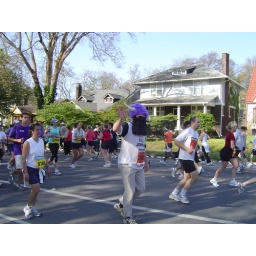
i would not run dressed in a furry hat and beard. Ugh - i bet it is nasty under there.